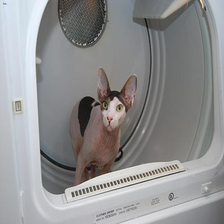
Species: cat
Breed: Sphynx